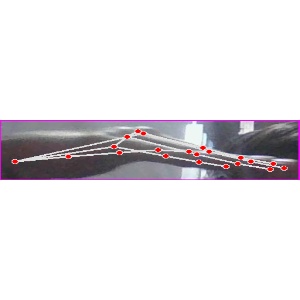
अक्षर: ज